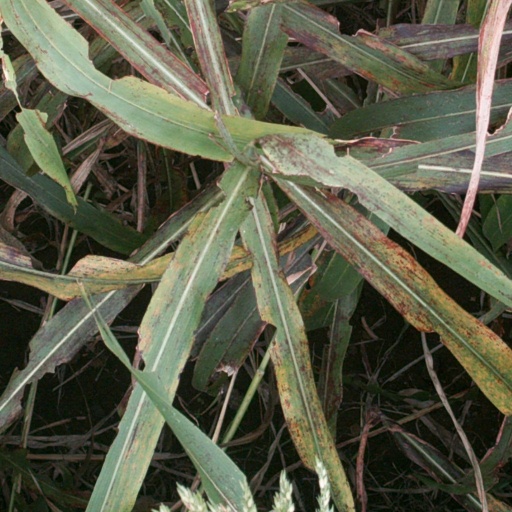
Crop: sorghum